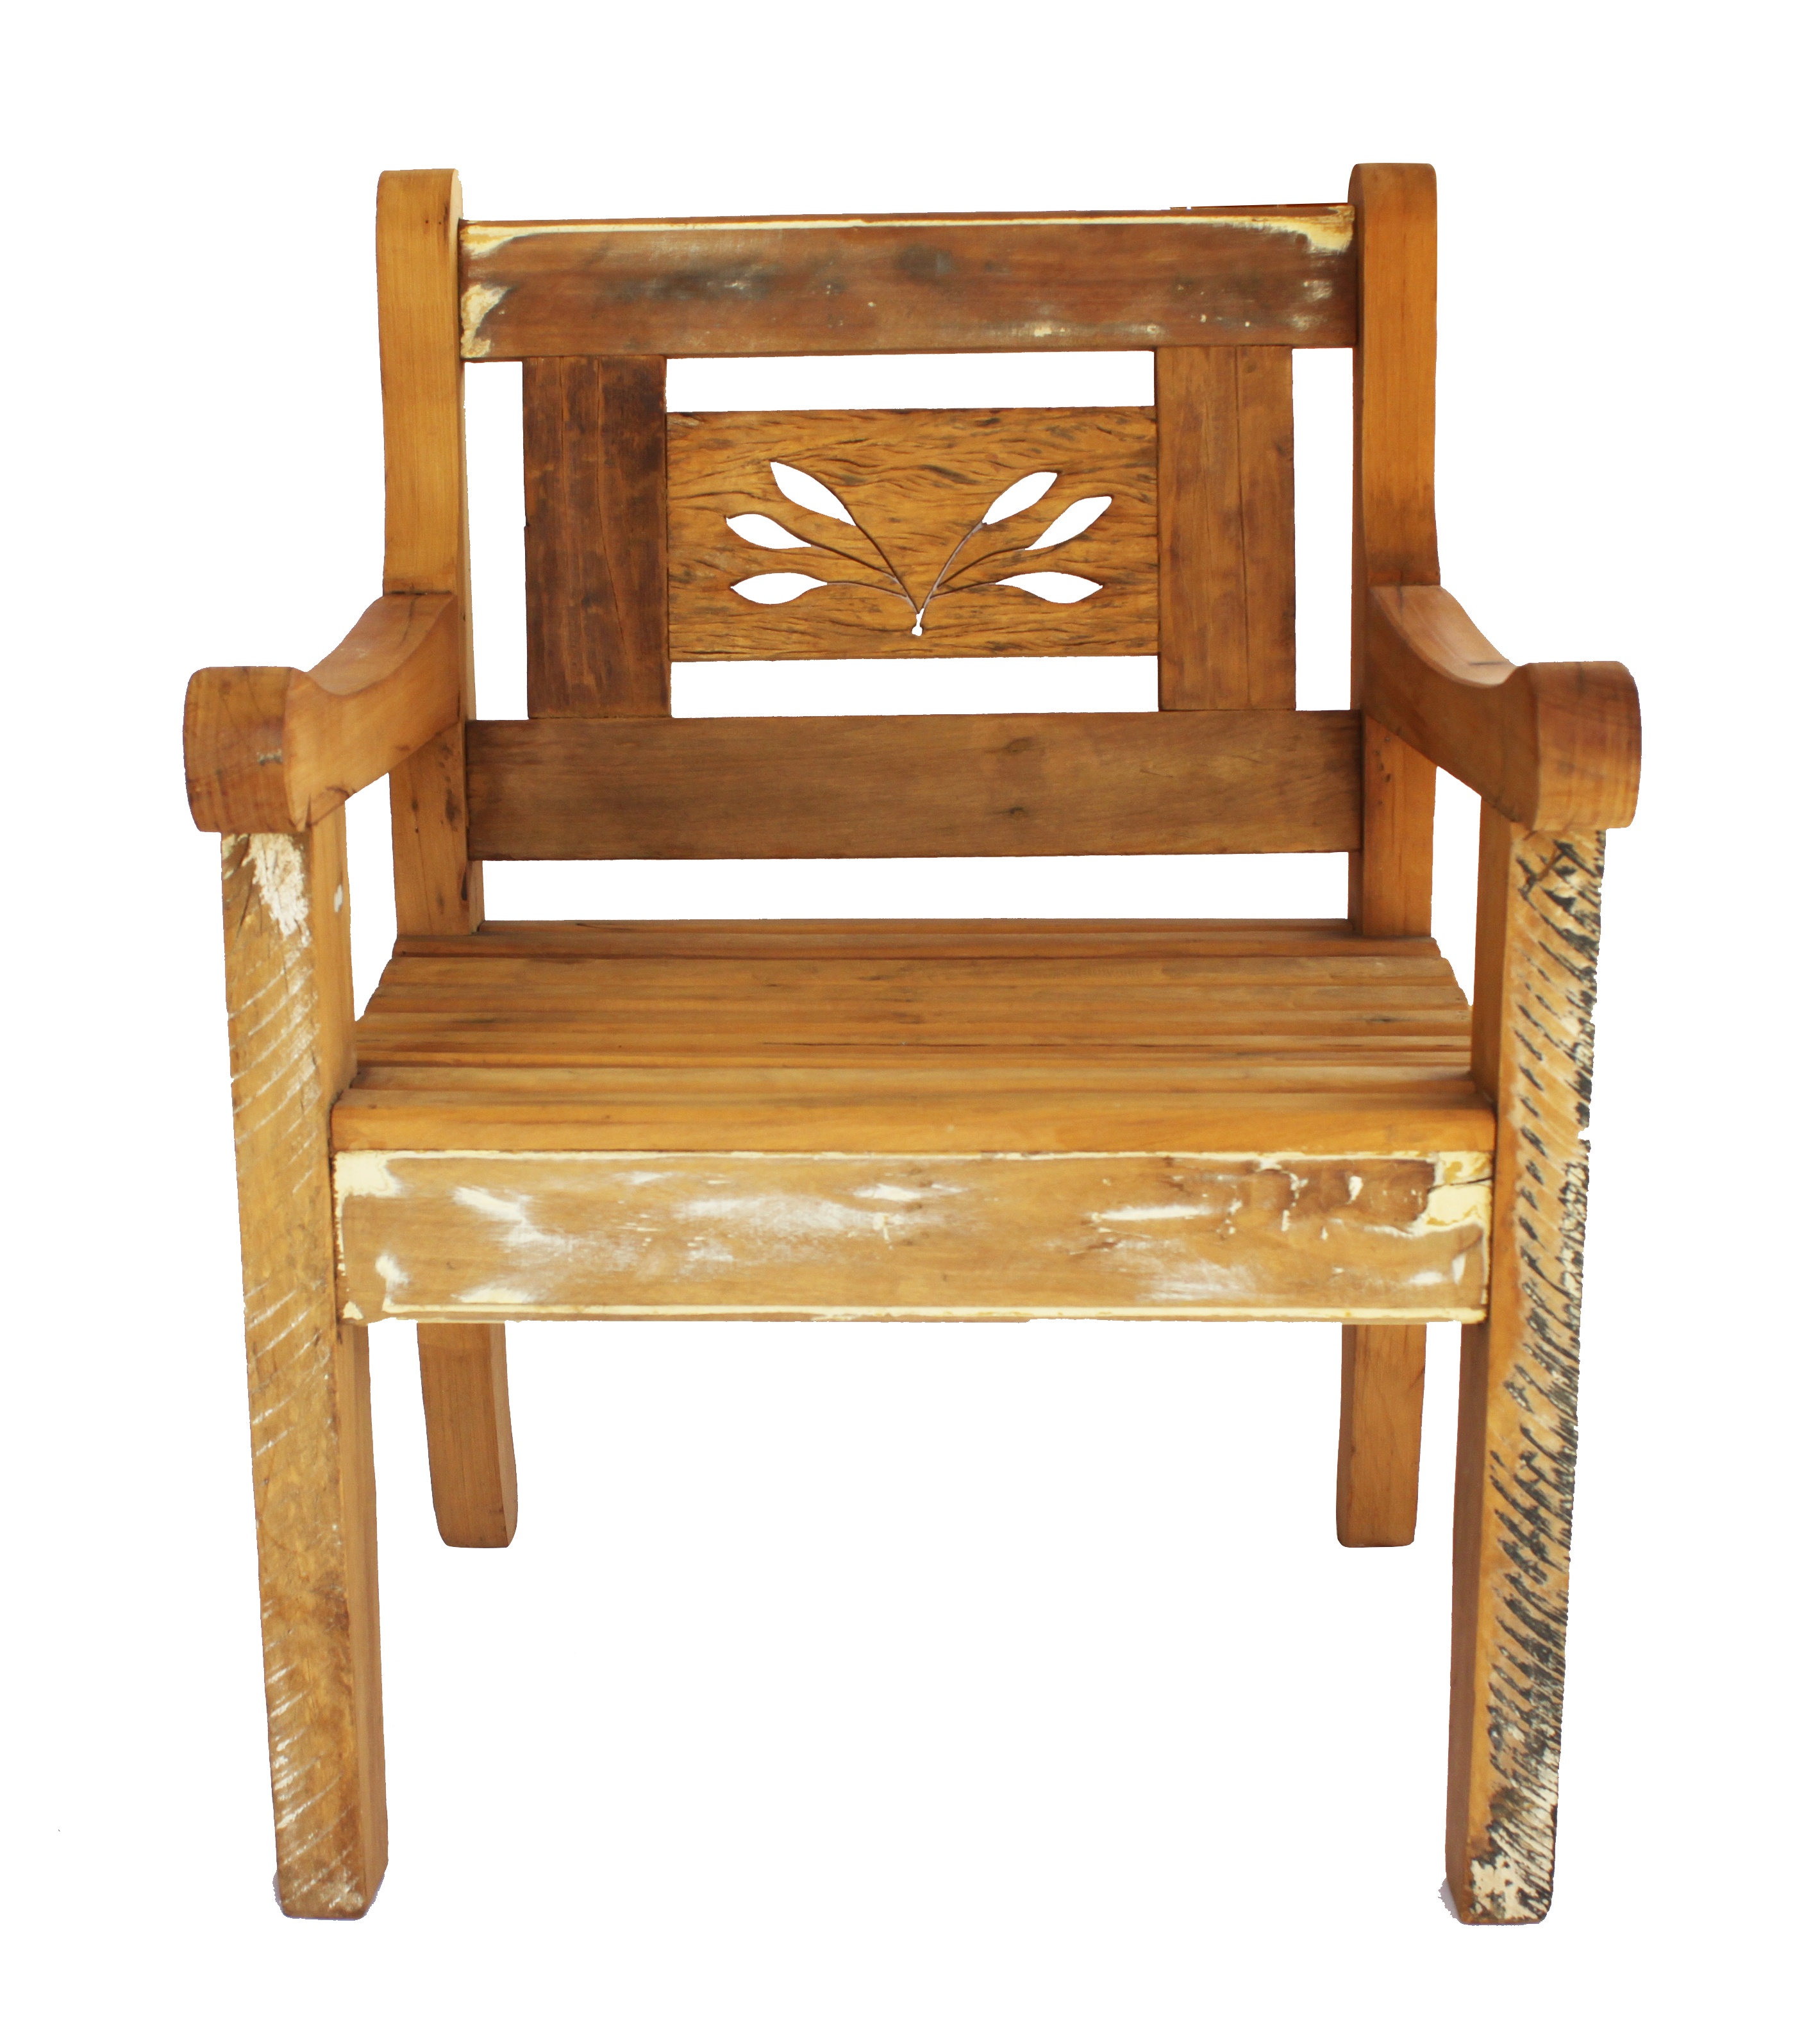
mobile, table, wood, chair, rustic, furniture, hardwood, emporium, concept, armchair, demolition